Braque du Bourbonnais

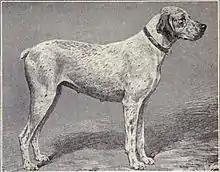
Pointer of Bourbonnais circa 1915

After World War II, the number of births decreased and the club became less active until it ceased to function. From 1963 to 1973, there were no dogs registered in the LOF (French studbook). The reason for this is probably a selection on secondary characteristics (color of the coat, short tail) instead of the hunting capabilities and general construction of the dog; this led to have a Bourbonnais less suitable for hunting than other breeds.